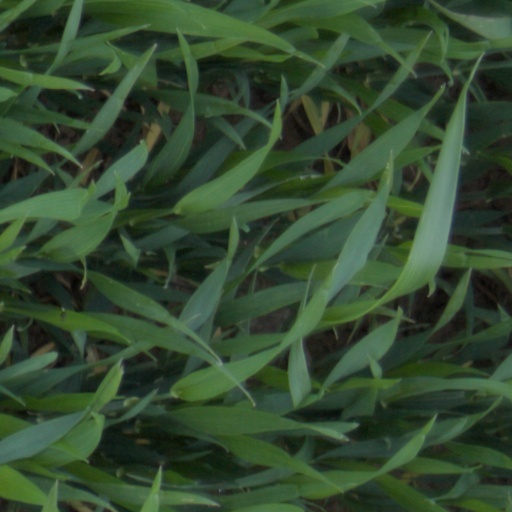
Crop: wheat